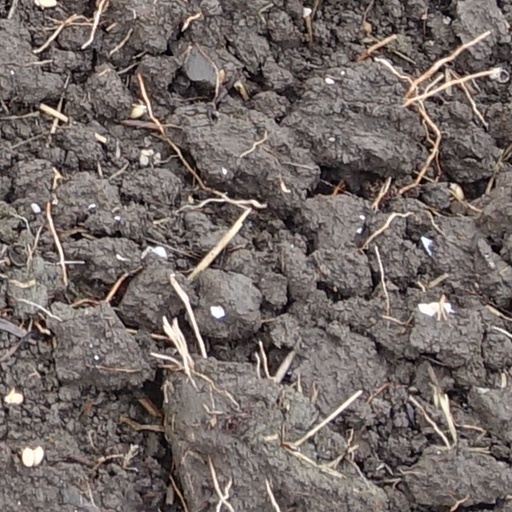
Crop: wheat